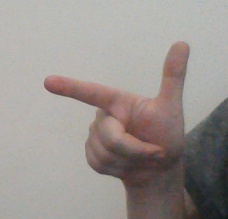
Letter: yaa